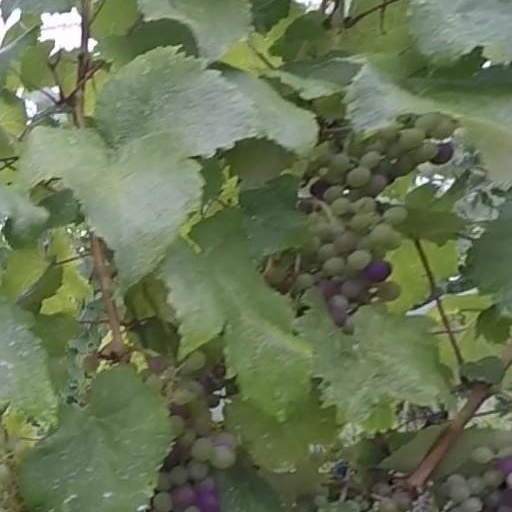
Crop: grape